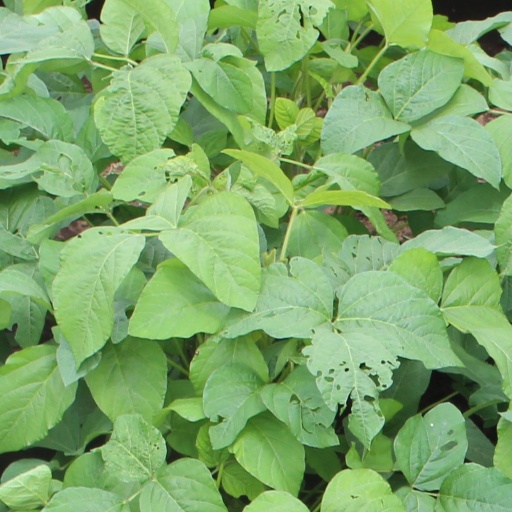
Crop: soybean